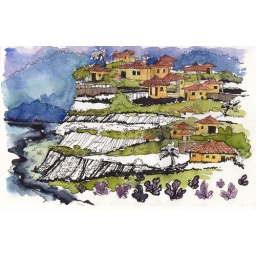
A home in the mountains